The Super Cops

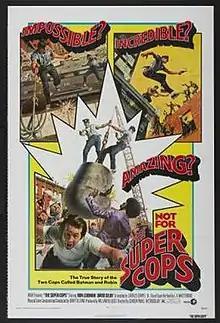

The Super Cops is a 1974 action adventure film directed by Gordon Parks and starring Ron Leibman and David Selby. The film is based on the book "The Super Cops: The True Story of the Cops Called Batman and Robin" by L. H. Whittemore. The film was released a few months after the successful cop movie "Serpico" (also based on a true story).